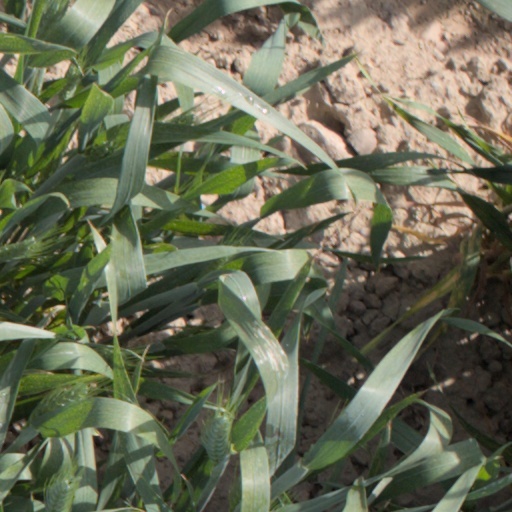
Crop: wheat